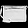
Label: Bag